Buddy Whittington

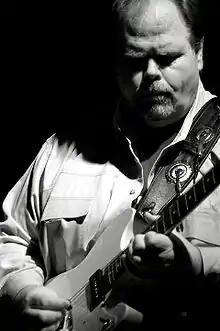
Performing with John Mayall's Bluesbreakers in Pistoia, Italy

Buddy Whittington (born December 28, 1956) is an American guitarist. He began playing the guitar inspired by his sister's records of The Beatles, The Rolling Stones, and John Mayall's Bluesbreakers with Eric Clapton. At the age of 14 he was already a part of the Dallas/Fort Worth music scene and playing regularly in the clubs along Jacksboro Highway. While attending L.D. Bell High School, Whittington played in a band called Short Change, which opened for Point Blank, a band that he would later join, replacing guitar player Kim Davis. During the early 1980s, he formed and sang with his own band, The Sidemen. In 1991, they opened for John Mayall and when Coco Montoya left the Bluesbreakers in 1993, Mayall called him to take his place in the band. In Mayall's band Whittington sang occasionally and contributed to songwriting. When, after fifteen years, Mayall disbanded the Bluesbreakers, Whittington continued to gig in Texas, but also joined forces with Roger Cotton and Pete Stroud, who had toured with Mayall as part of Peter Green's band.